Kaeng som

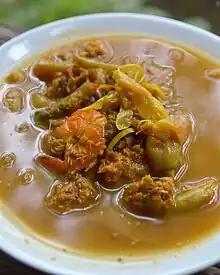
"Kaeng som kung dok khae" is a version with shrimps and "dok khae", the flowers of the "Sesbania grandiflora"

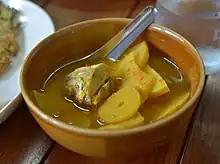
A traditional and basic "kaeng som pla" from Southern Thailand

Kaeng som, gaeng som, Asam rebus, or Thai/Lao/Malaysian sour curry is a sour and spicy fish curry or soup with vegetables popular in Southeast Asia. The curry is characteristic for its sour taste, which comes from tamarind ("makham"). The recipe uses palm sugar ("namtan pip") to sweeten the curry.